South African Class 8Y 2-8-0

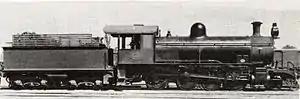
CGR 8th Class no. 820, SAR Class 8Y no. 899

The South African Railways Class 8Y 2-8-0 of 1903 was a steam locomotive from the pre-Union era in the Cape of Good Hope.